Andrew Rutherfurd, Lord Rutherfurd

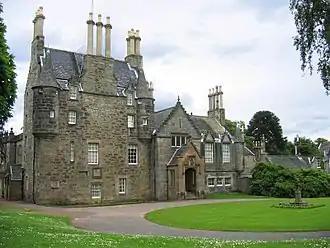
Lauriston Castle

Rutherfurd was born at Bristo Port (near Greyfriars Kirkyard) in Edinburgh on 21 June 1791 to Janet Rutherfurd Bervie, and Reverend William Greenfield. In 1799, after his father was disgraced in a sex scandal, the family changed their name to Rutherfurd, his maternal grandmother's maiden name. His main house was Lauriston Castle near Cramond just north-west of the city. His sister married John Gordon FRSE, father of John Thomson Gordon FRSE.